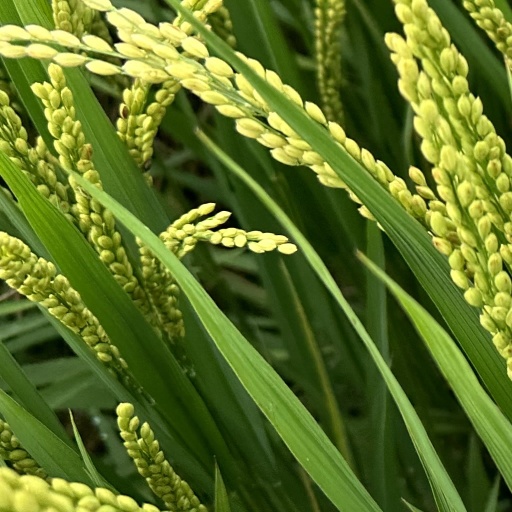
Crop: rice